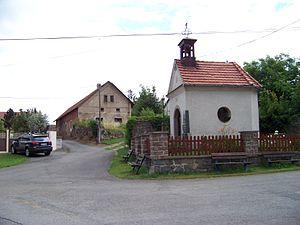
Lešetice est une commune du district de Příbram, dans la région de Bohême-Centrale, en République tchèque. Sa population s'élevait à 192 habitants en 2020.